King's Lynn Stars

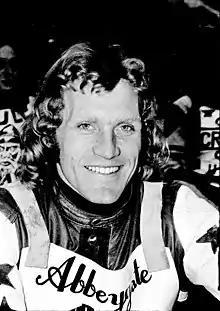
Terry Betts

Plans for speedway in King's Lynn surfaced in 1965, when Maurice Littlechild promoted on an open licence at King's Lynn Stadium. Littlechild had plans to create a team called the South Lynn Stars named after the Norwich Stars, who had closed in 1964. The first meeting was on 23 May 1965 and the South Lynn Stars name was dropped in favour of the King's Lynn Stars.